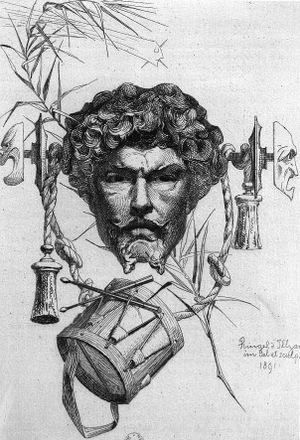
Jean-Désiré Ringel d'Illzach, pseudonyme de Jean-Désiré Ringel, né à Illzach le 29 septembre 1849 et mort à Strasbourg le 28 juillet 1916, est un sculpteur, médailleur, dessinateur et graveur français.
Auguste-Jules Richepin, dit Jean Richepin, né à Médéa le 4 février 1849 et mort à Paris le 12 décembre 1926, est un poète, romancier et auteur dramatique français.